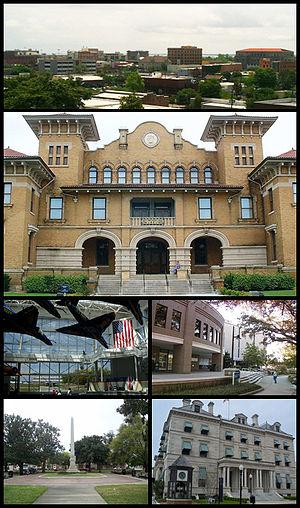
Pensacola est la ville la plus occidentale de la Panhandle de Floride et le siège du comté d'Escambia, aux États-Unis.